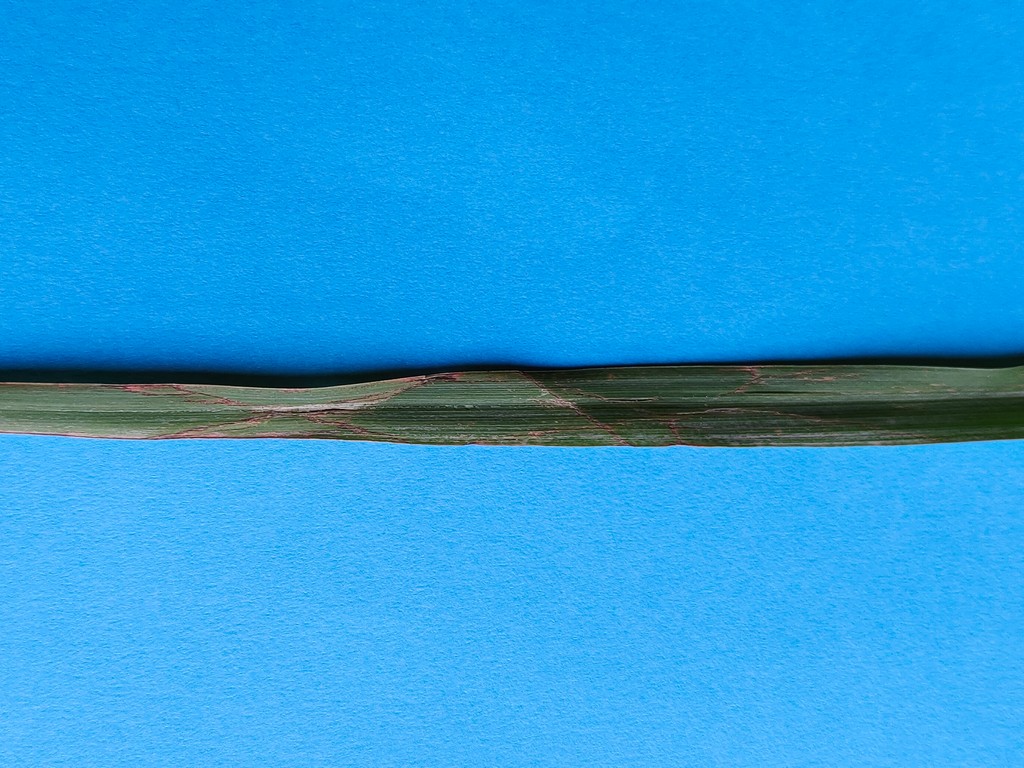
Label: Unhealthy